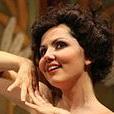
Age: 35